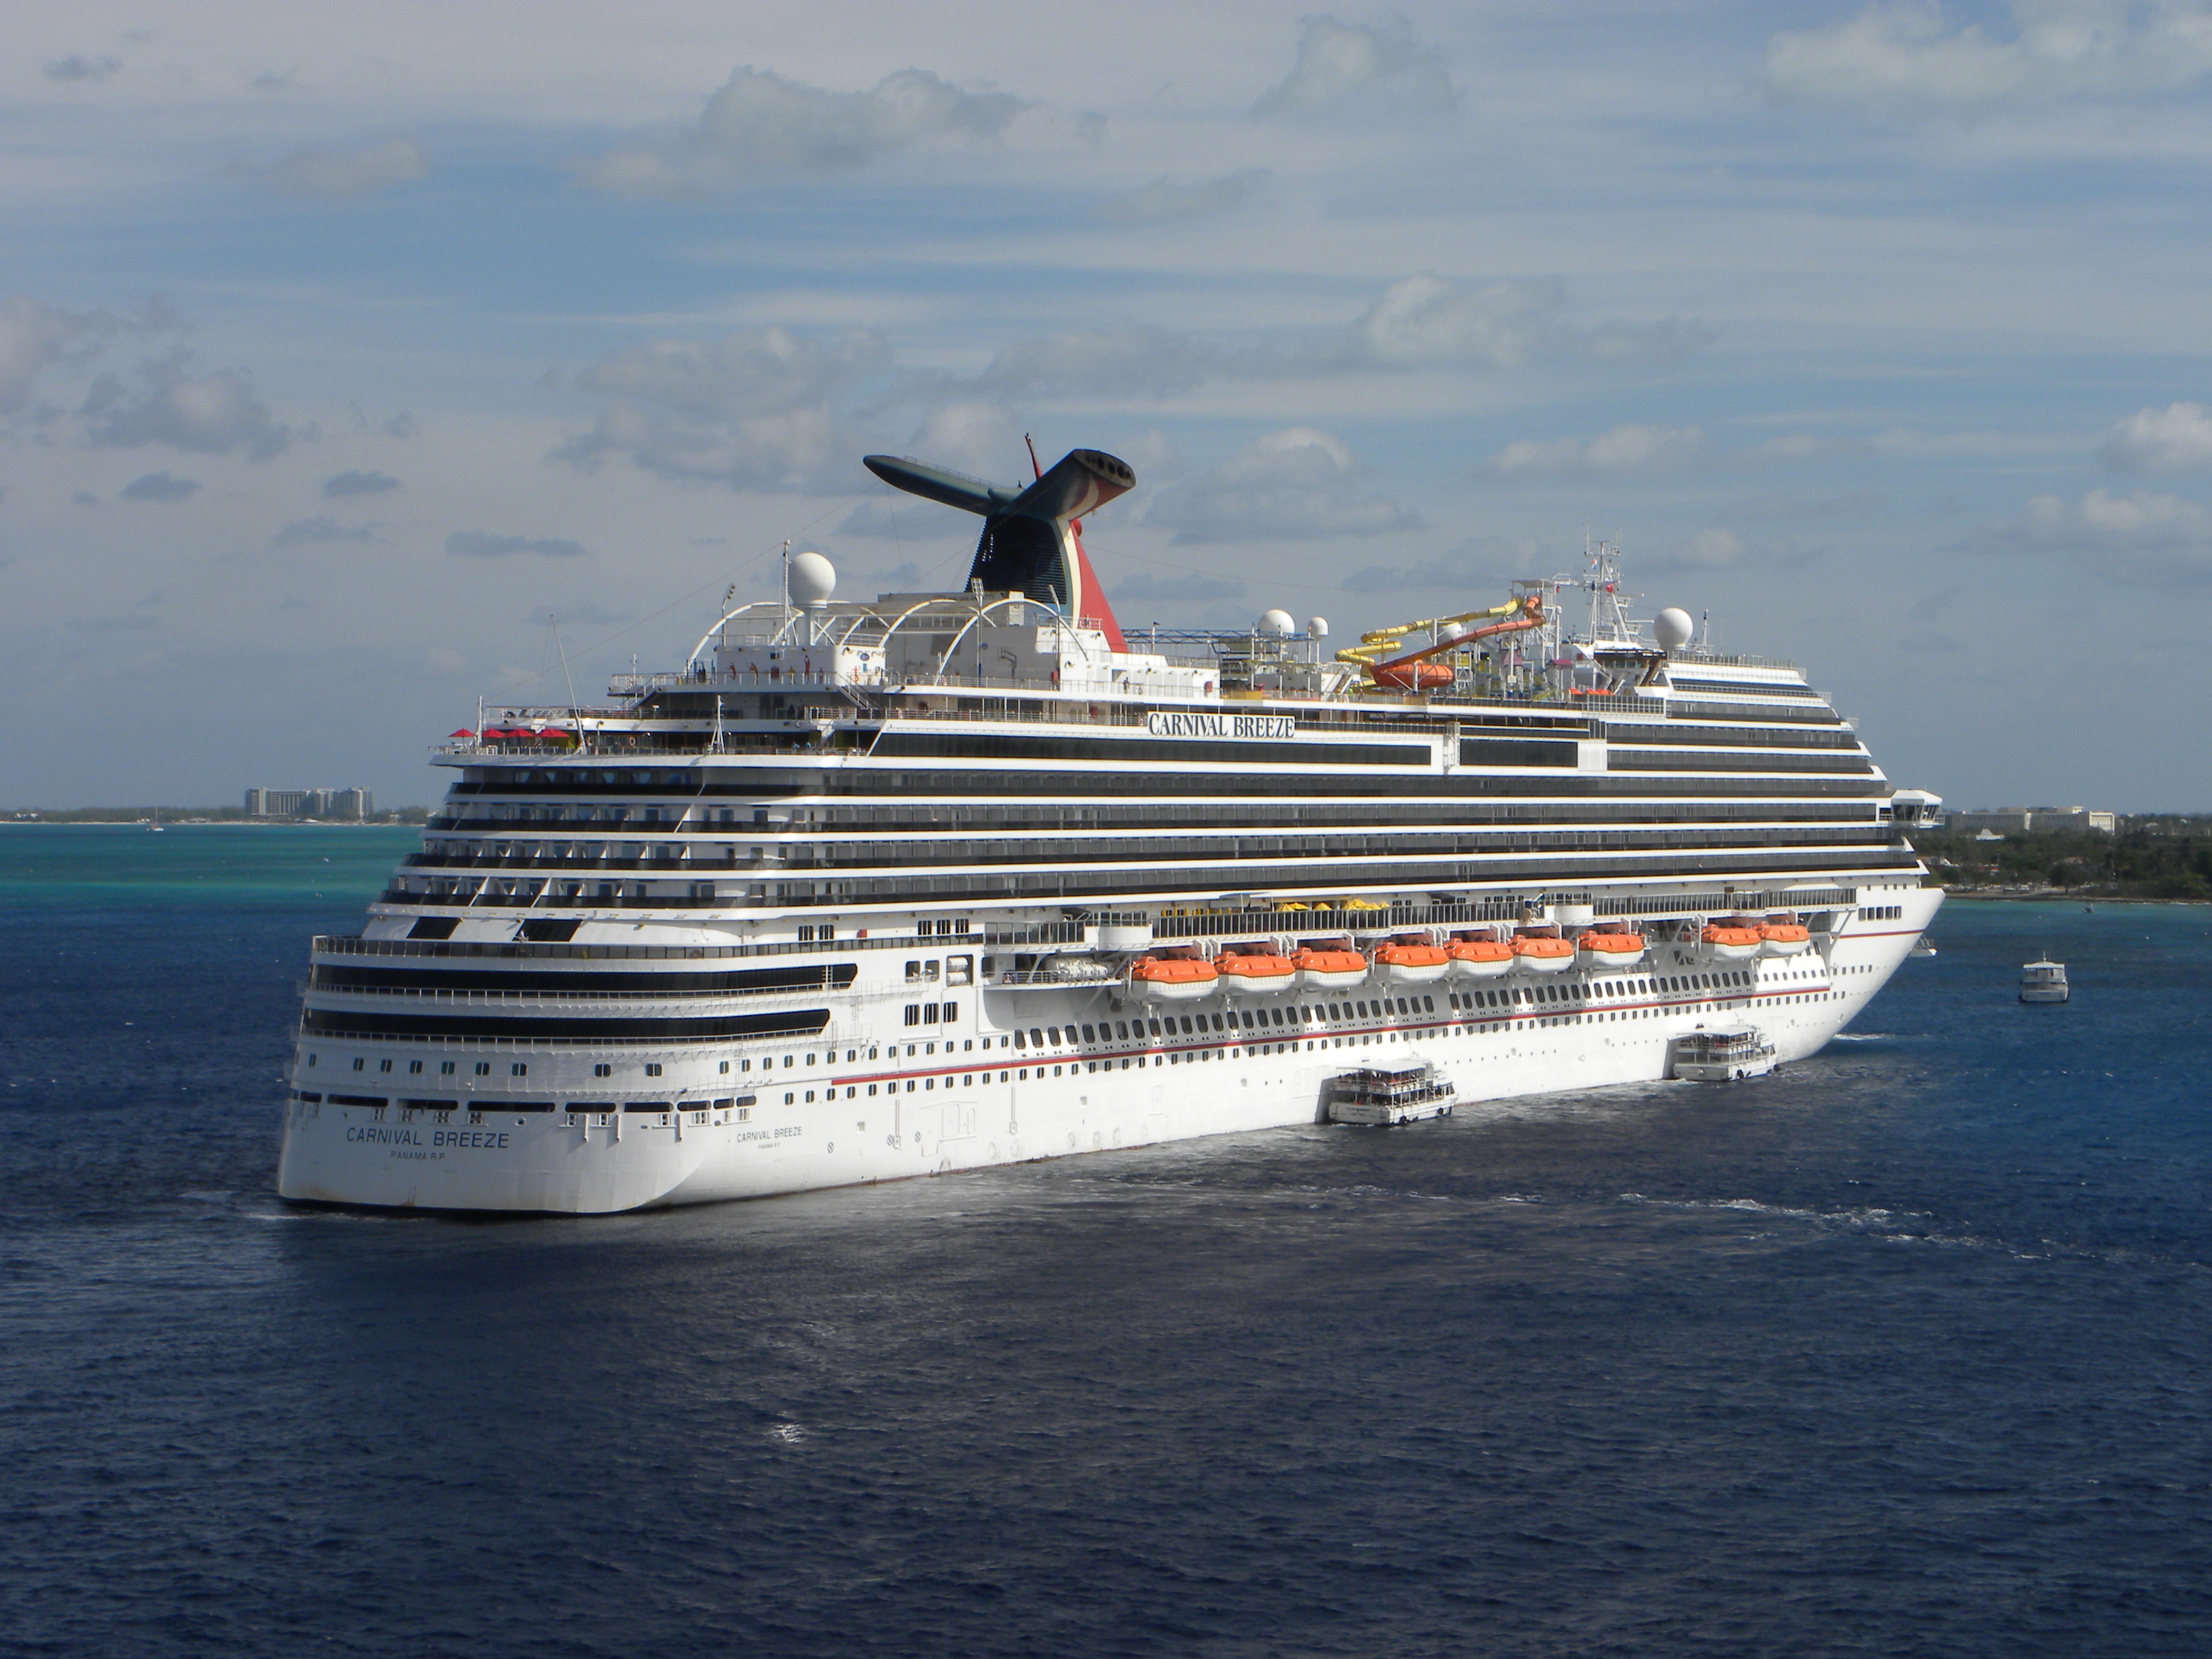
sea, boat, ship, vessel, vehicle, cruise, mar, watercraft, cruise ship, motor ship, passenger ship, open sea, ocean liner